Mootaz Jounaidi

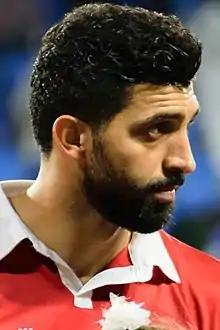
Jounaidi with Lebanon at the 2019 Asian Cup

Mootaz Bellah Mohamad Ahmad Mohamad El Jounaidi (born 26 September 1986) is a Lebanese former professional footballer who played as a centre-back for the Lebanon national team and Ansar, among other club sides.